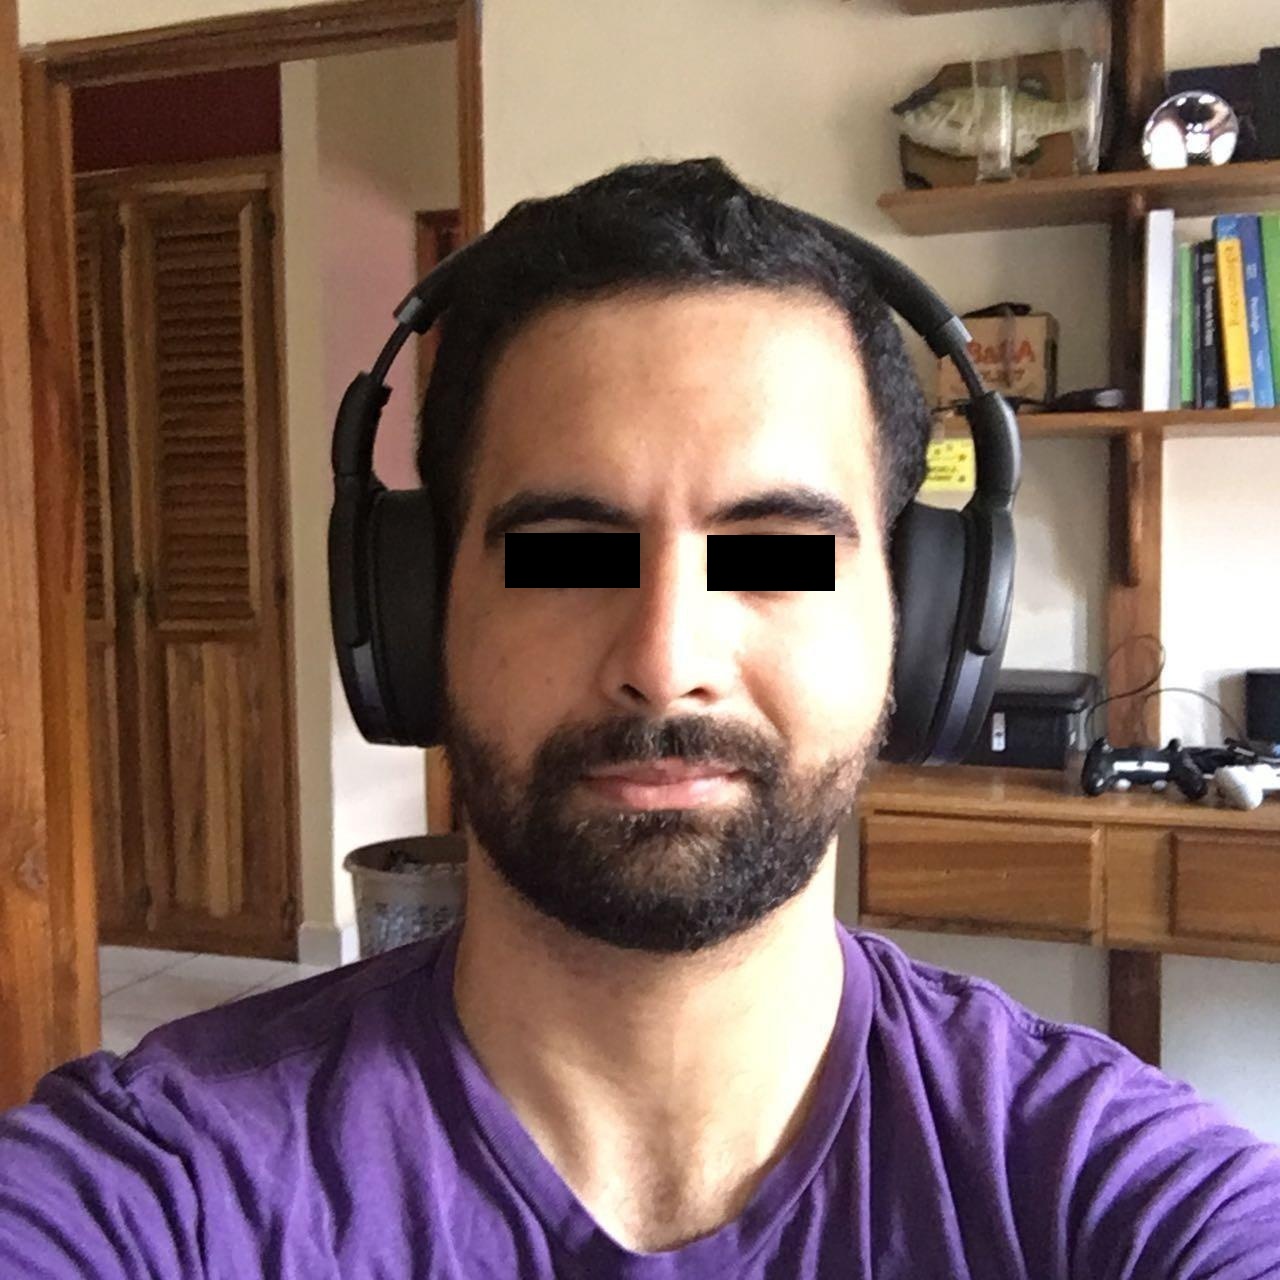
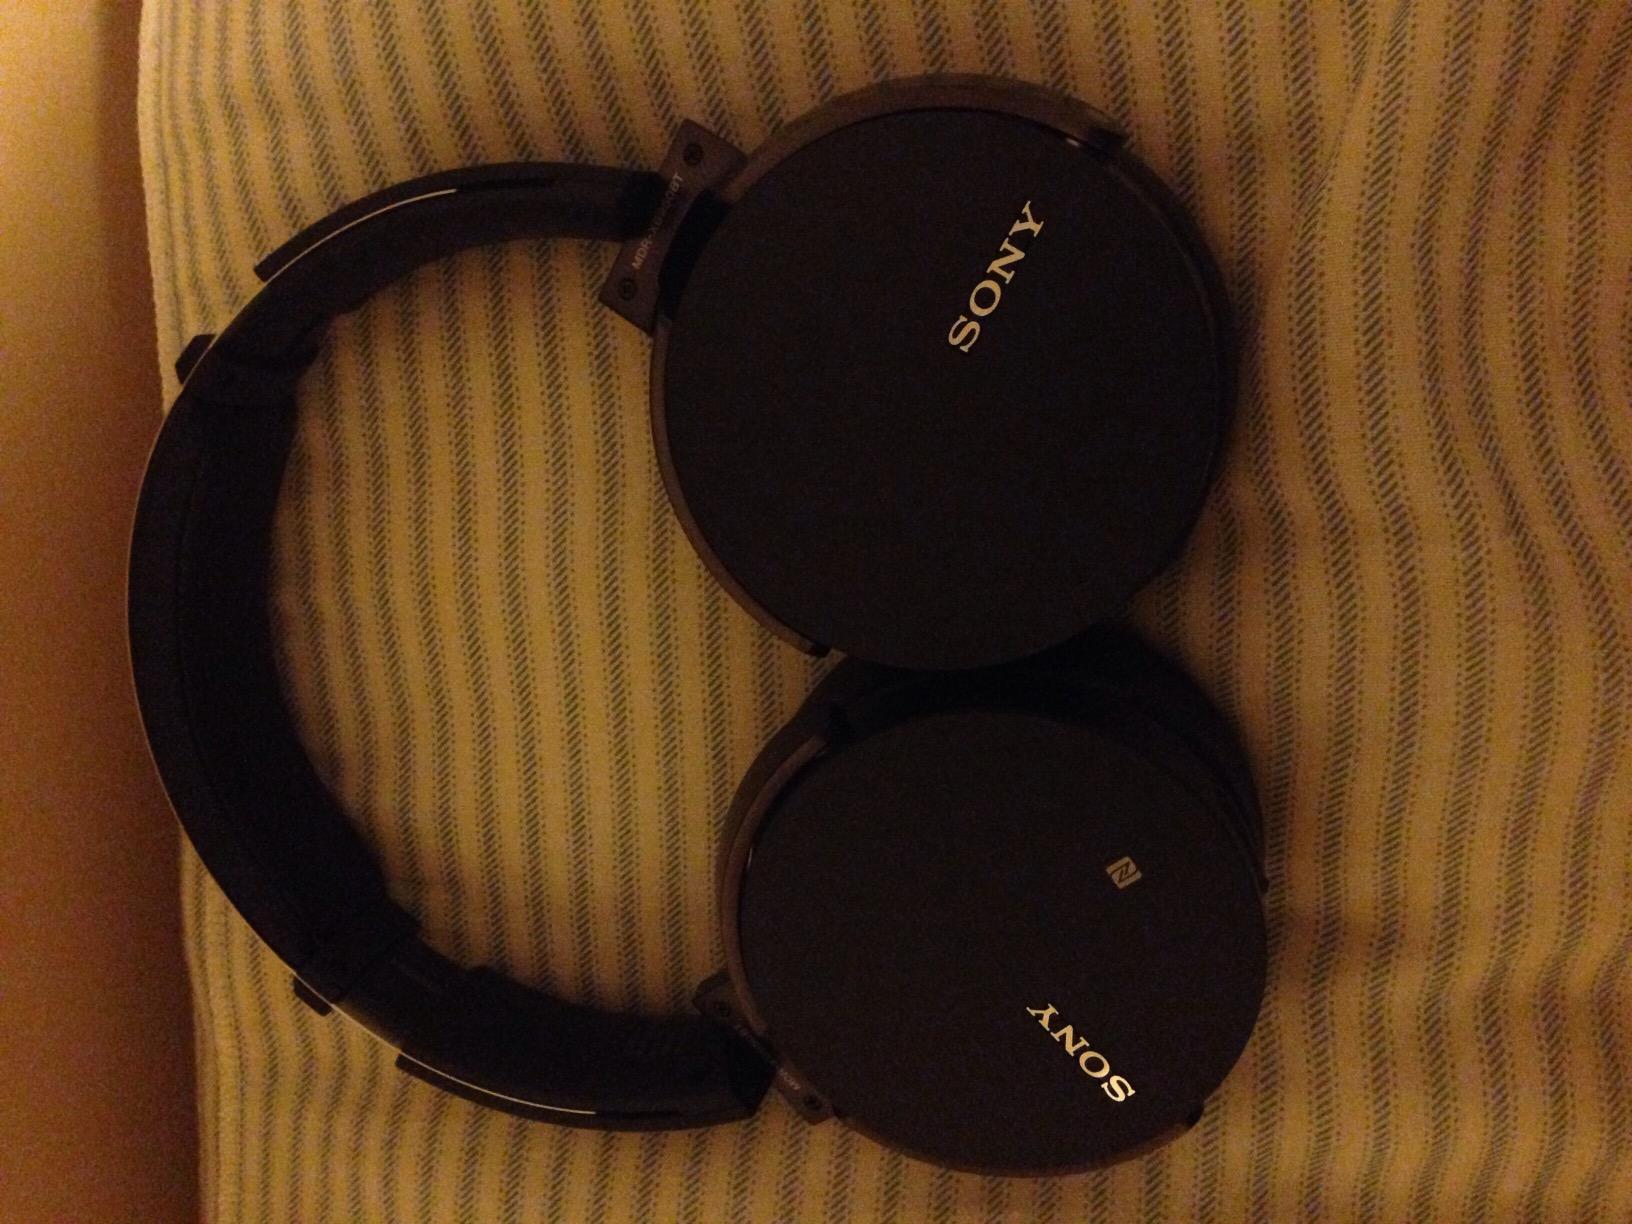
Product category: headphones
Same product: no